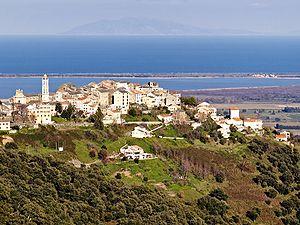
Marana est une ancienne piève de Corse. Située dans le nord-est de l'île, elle relevait de la province de Bastia sur le plan civil et du diocèse de Mariana sur le plan religieux.
La Bagnaja est une région du nord-est de la Corse. La Bagnaja a pour capitale Bastia.
La plaine de la Marana est située au sud de Bastia en Corse, dans le département de Haute-Corse. On appelle « Maraniens » les gens qui y habitent.
Borgo est une commune dans la circonscription départementale de la Haute-Corse et le territoire de la collectivité de Corse.